Derna, Libya

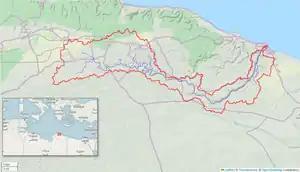
Map of the Wadi Derna watershed, covering 540 km² in eastern Libya

Derna is located at the eastern end of the Jebel Akhdar, one of the very few forested areas in Libya; due to its arid climate, forest makes up a mere 0.1% of Libya's land area. However, Derna is near the fertile upland area of eastern Libya, which is the wettest region in the country, receiving some of precipitation annually.